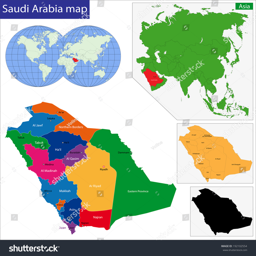
map drawn with high detail and accuracy